Rob Evan

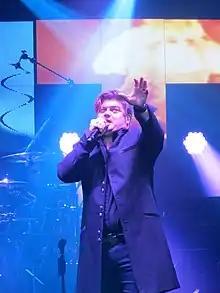
Rob Evan performing with the Trans-Siberian Orchestra in 2014

Evan can be heard on Trans-Siberian Orchestra's albums "The Lost Christmas Eve" ("What Is Christmas?", "Back to a Reason Part II", and "What Child Is This?") and "Night Castle" ("There Was a Life", "Epiphany"). In an interview Evan said, "Paul has really been brilliant in the way he handled that band. I have three platinum records on my wall because of him. In fact, the house they’re hanging in is because of the last TSO record we did", referring to Paul O'Neill. Evan has also toured live with TSO, singing "This Is Who You Are" in 2001; "An Angel Came Down", "An Angel Returned", and "The World That He Sees" in 2003; "An Angel Came Down" and "An Angel Returned" in 2009; "What is Christmas?", "Back to a Reason Part II", and "What Child Is This?" in winter 2012 and 2013; "Epiphany" and "Mephistopheles' Return" in spring 2014; "The World That He Sees" and "Christmas in the Air" in winter 2014; "What Child Is This?" in winter 2015 and 2016; as well as playing the part of Beethoven on TSO's spring 2010, 2011, and 2012 tours. Evan's vocals garnered him rave reviews from both TSO fans and musical critics. "Hard Rock Magazine," not only lauded him for his portrayal of the legendary composer in Beethoven's Last Night performed in 2011 in Beethoven's home town of Vienna, Austria but also noted that he had "the best songs on "Night Castle," (Epiphany and There was a Life) were not his by chance."